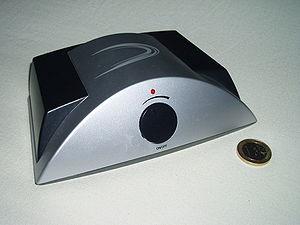
Les classes de fonctionnement des amplificateurs électroniques sont un système de lettres utilisé pour caractériser les amplificateurs électroniques. Ce classement assigne une lettre pour chaque schéma d’amplificateur électronique.